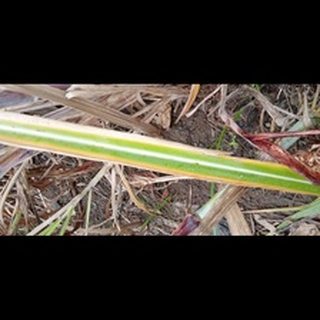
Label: sugarcane_yellow_leaf_disease